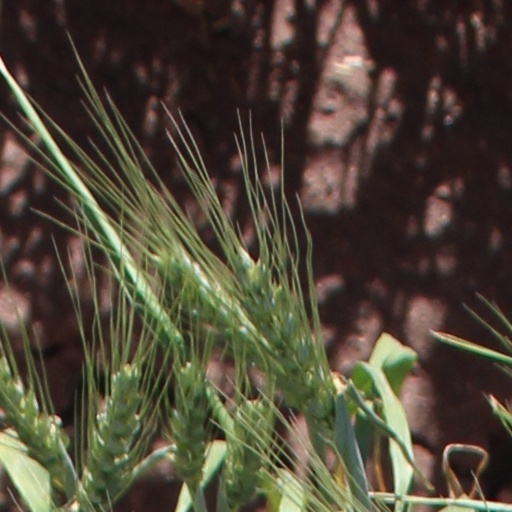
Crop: wheat